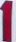
Number: 1